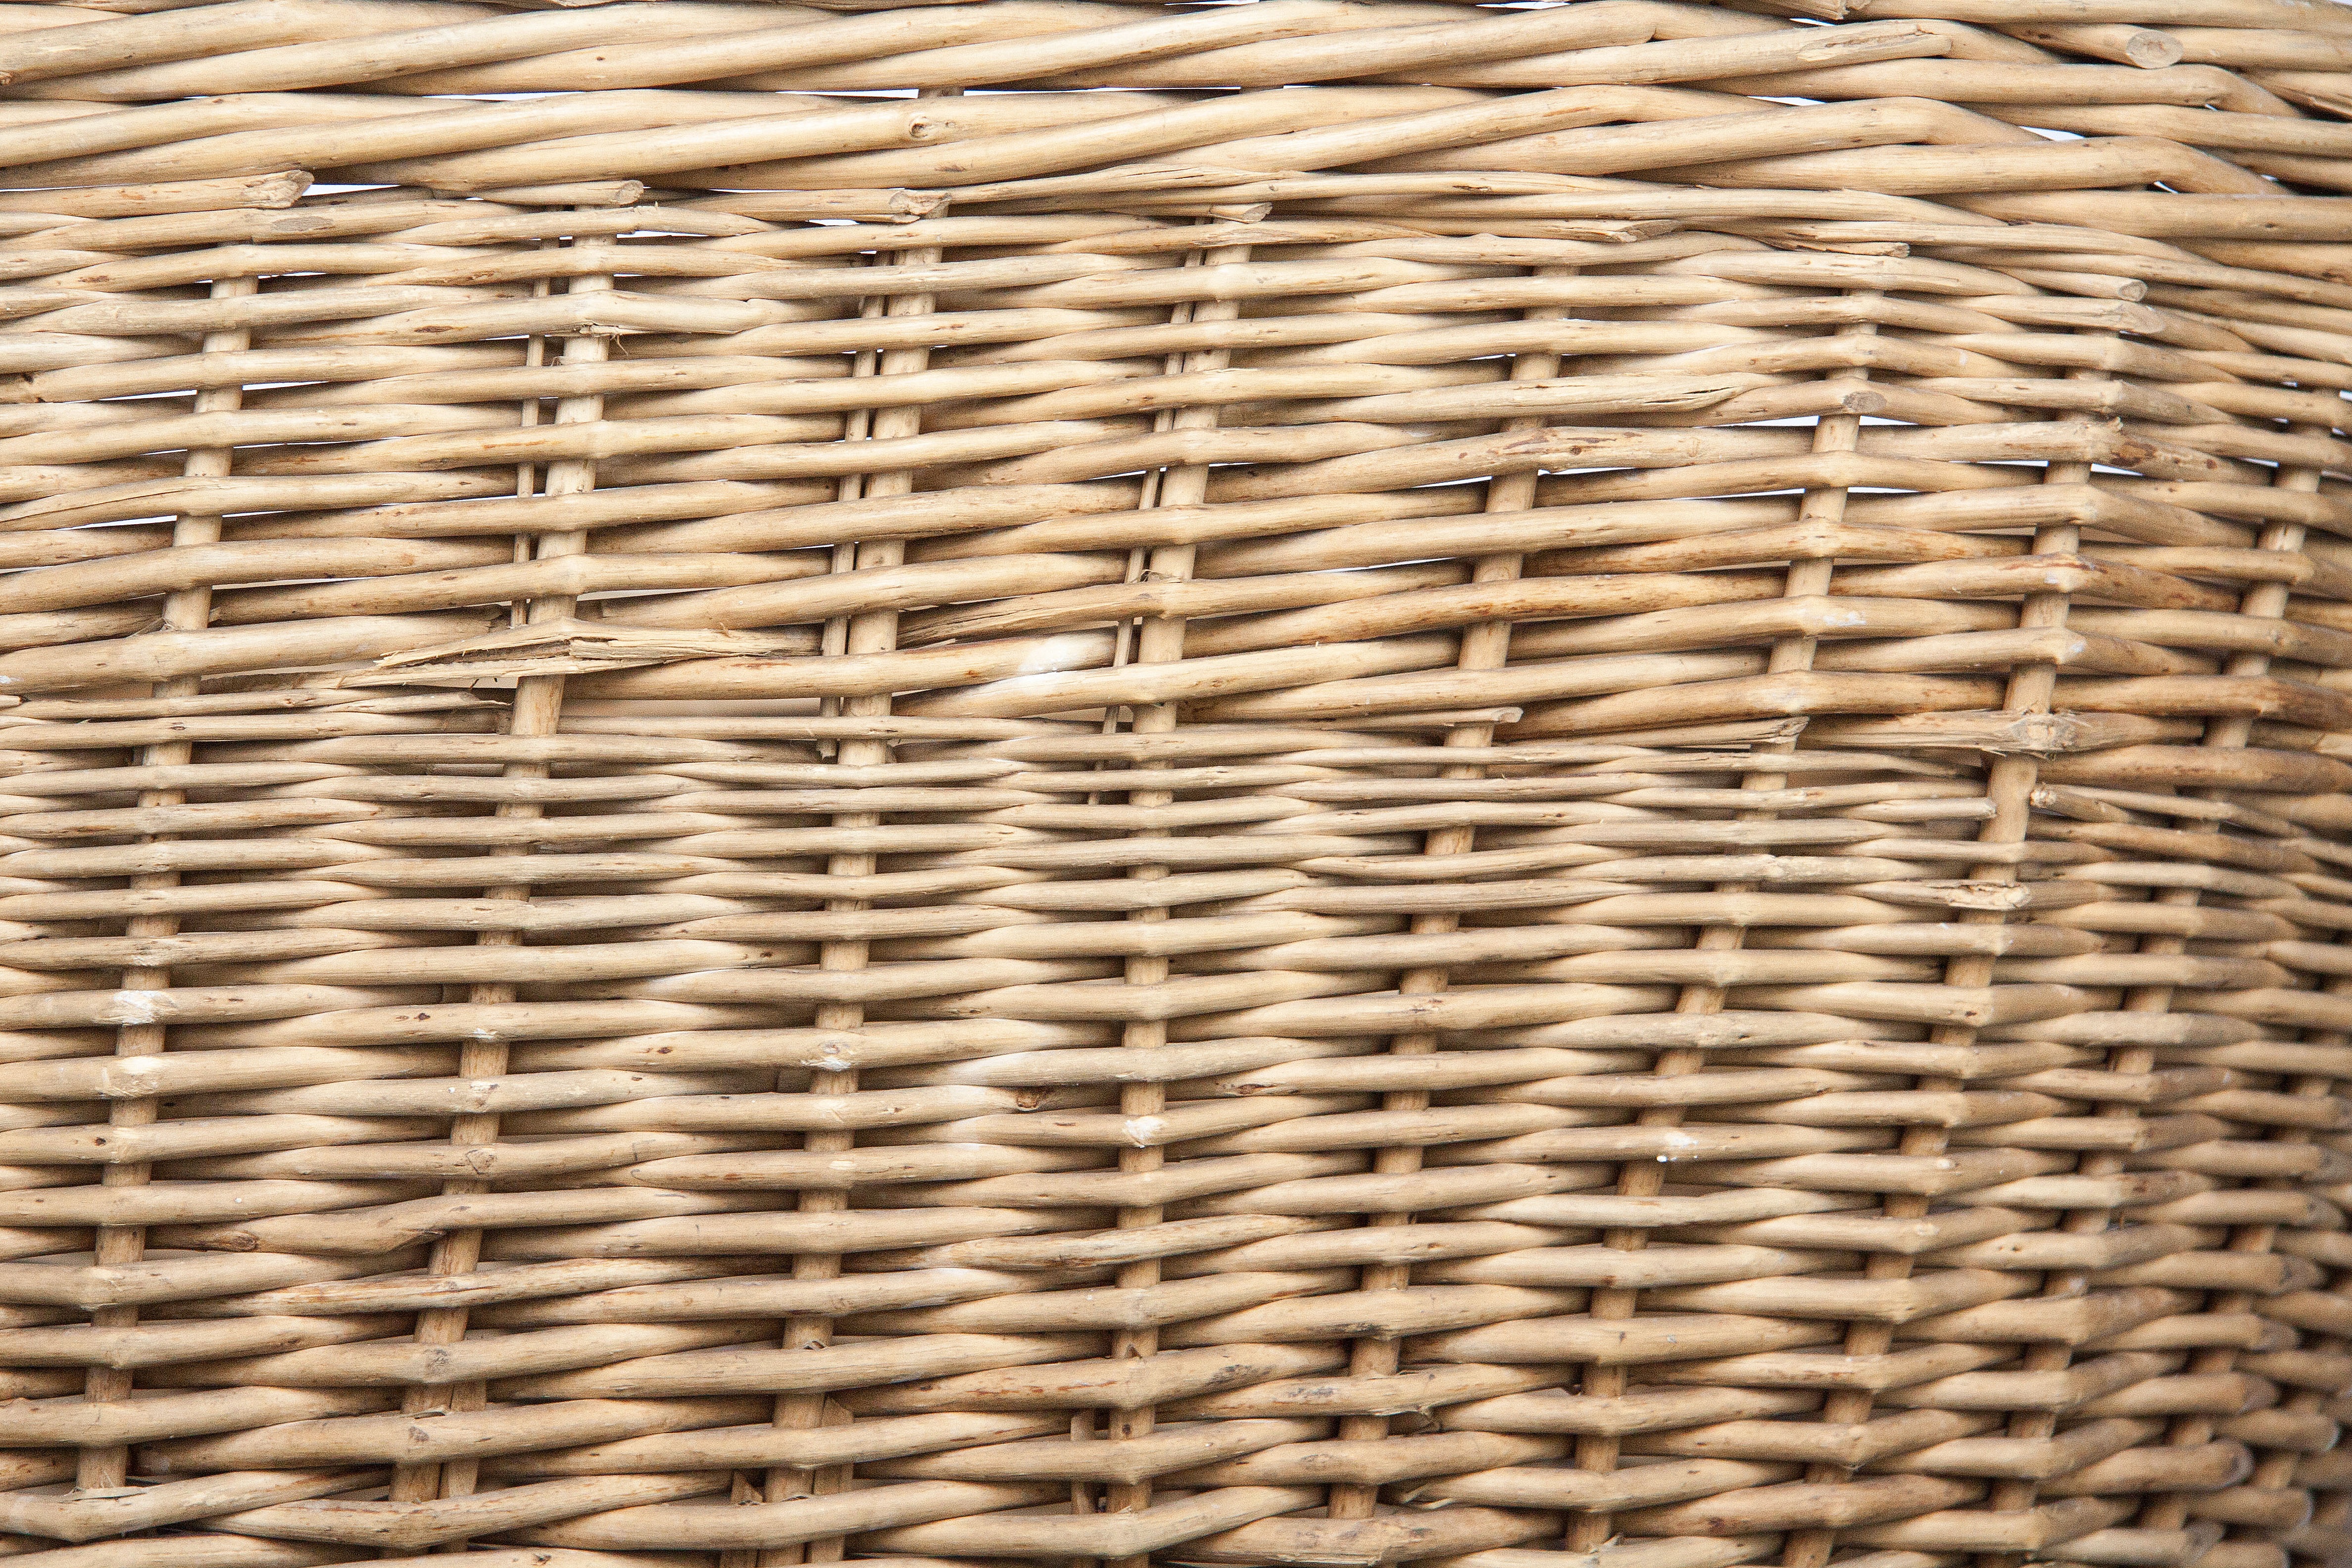
structure, wood, line, furniture, basket, material, wicker basket, wicker, woods, straw, flooring, grass family, window covering, basket weave, braided tank, pliable material